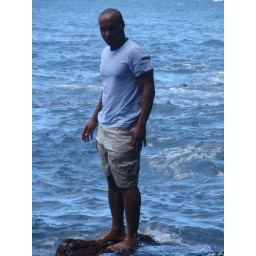
out in the water at the red beach